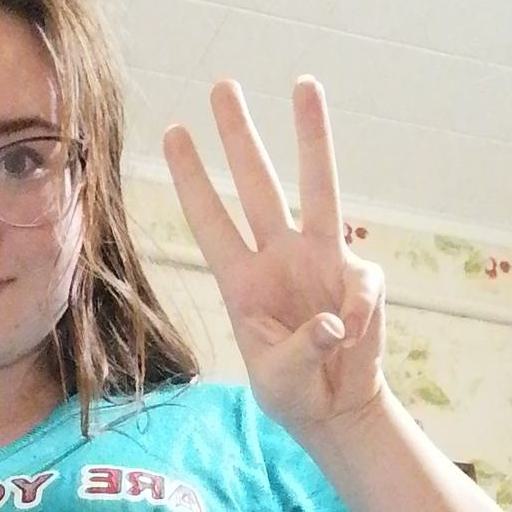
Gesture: three